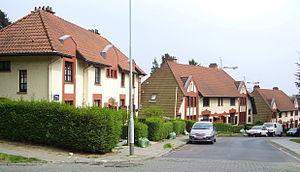
La paternité de la cité-jardin est attribuée à l’urbaniste anglais Ebenezer Howard qui publie en 1898 un ouvrage qui expose sa vision d’une nouvelle urbanisation.